Nothofagus cunninghamii

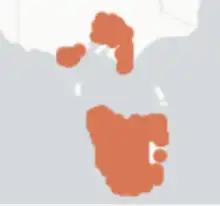
Range according to Atlas of Living Australia

It is most common in Tasmania, where it occurs in most regions except the drier Midlands and east coast. The largest remaining tract of "N. cunninghamii-"dominated rainforest is takayna/Tarkine in the Northwest of Tasmania. It is the largest remaining tract of cool temperate rainforest in Australia. In Victoria, "N. cunninghamii" grows best in the deep red mountain soils or in highly organic soils in the Central Highlands, Strzelecki Ranges, Otway Ranges, and Wilsons Promontory.